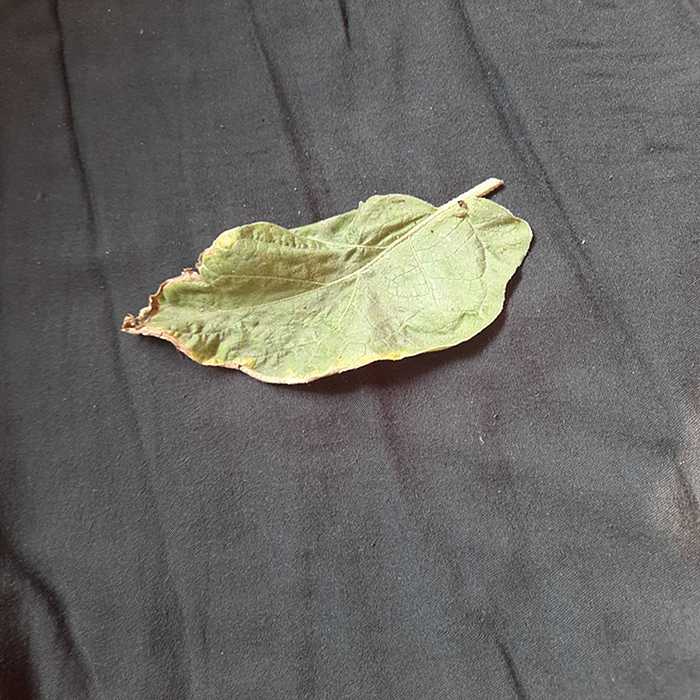
Plant: Eggplant
Label: Eggplant begomovirus